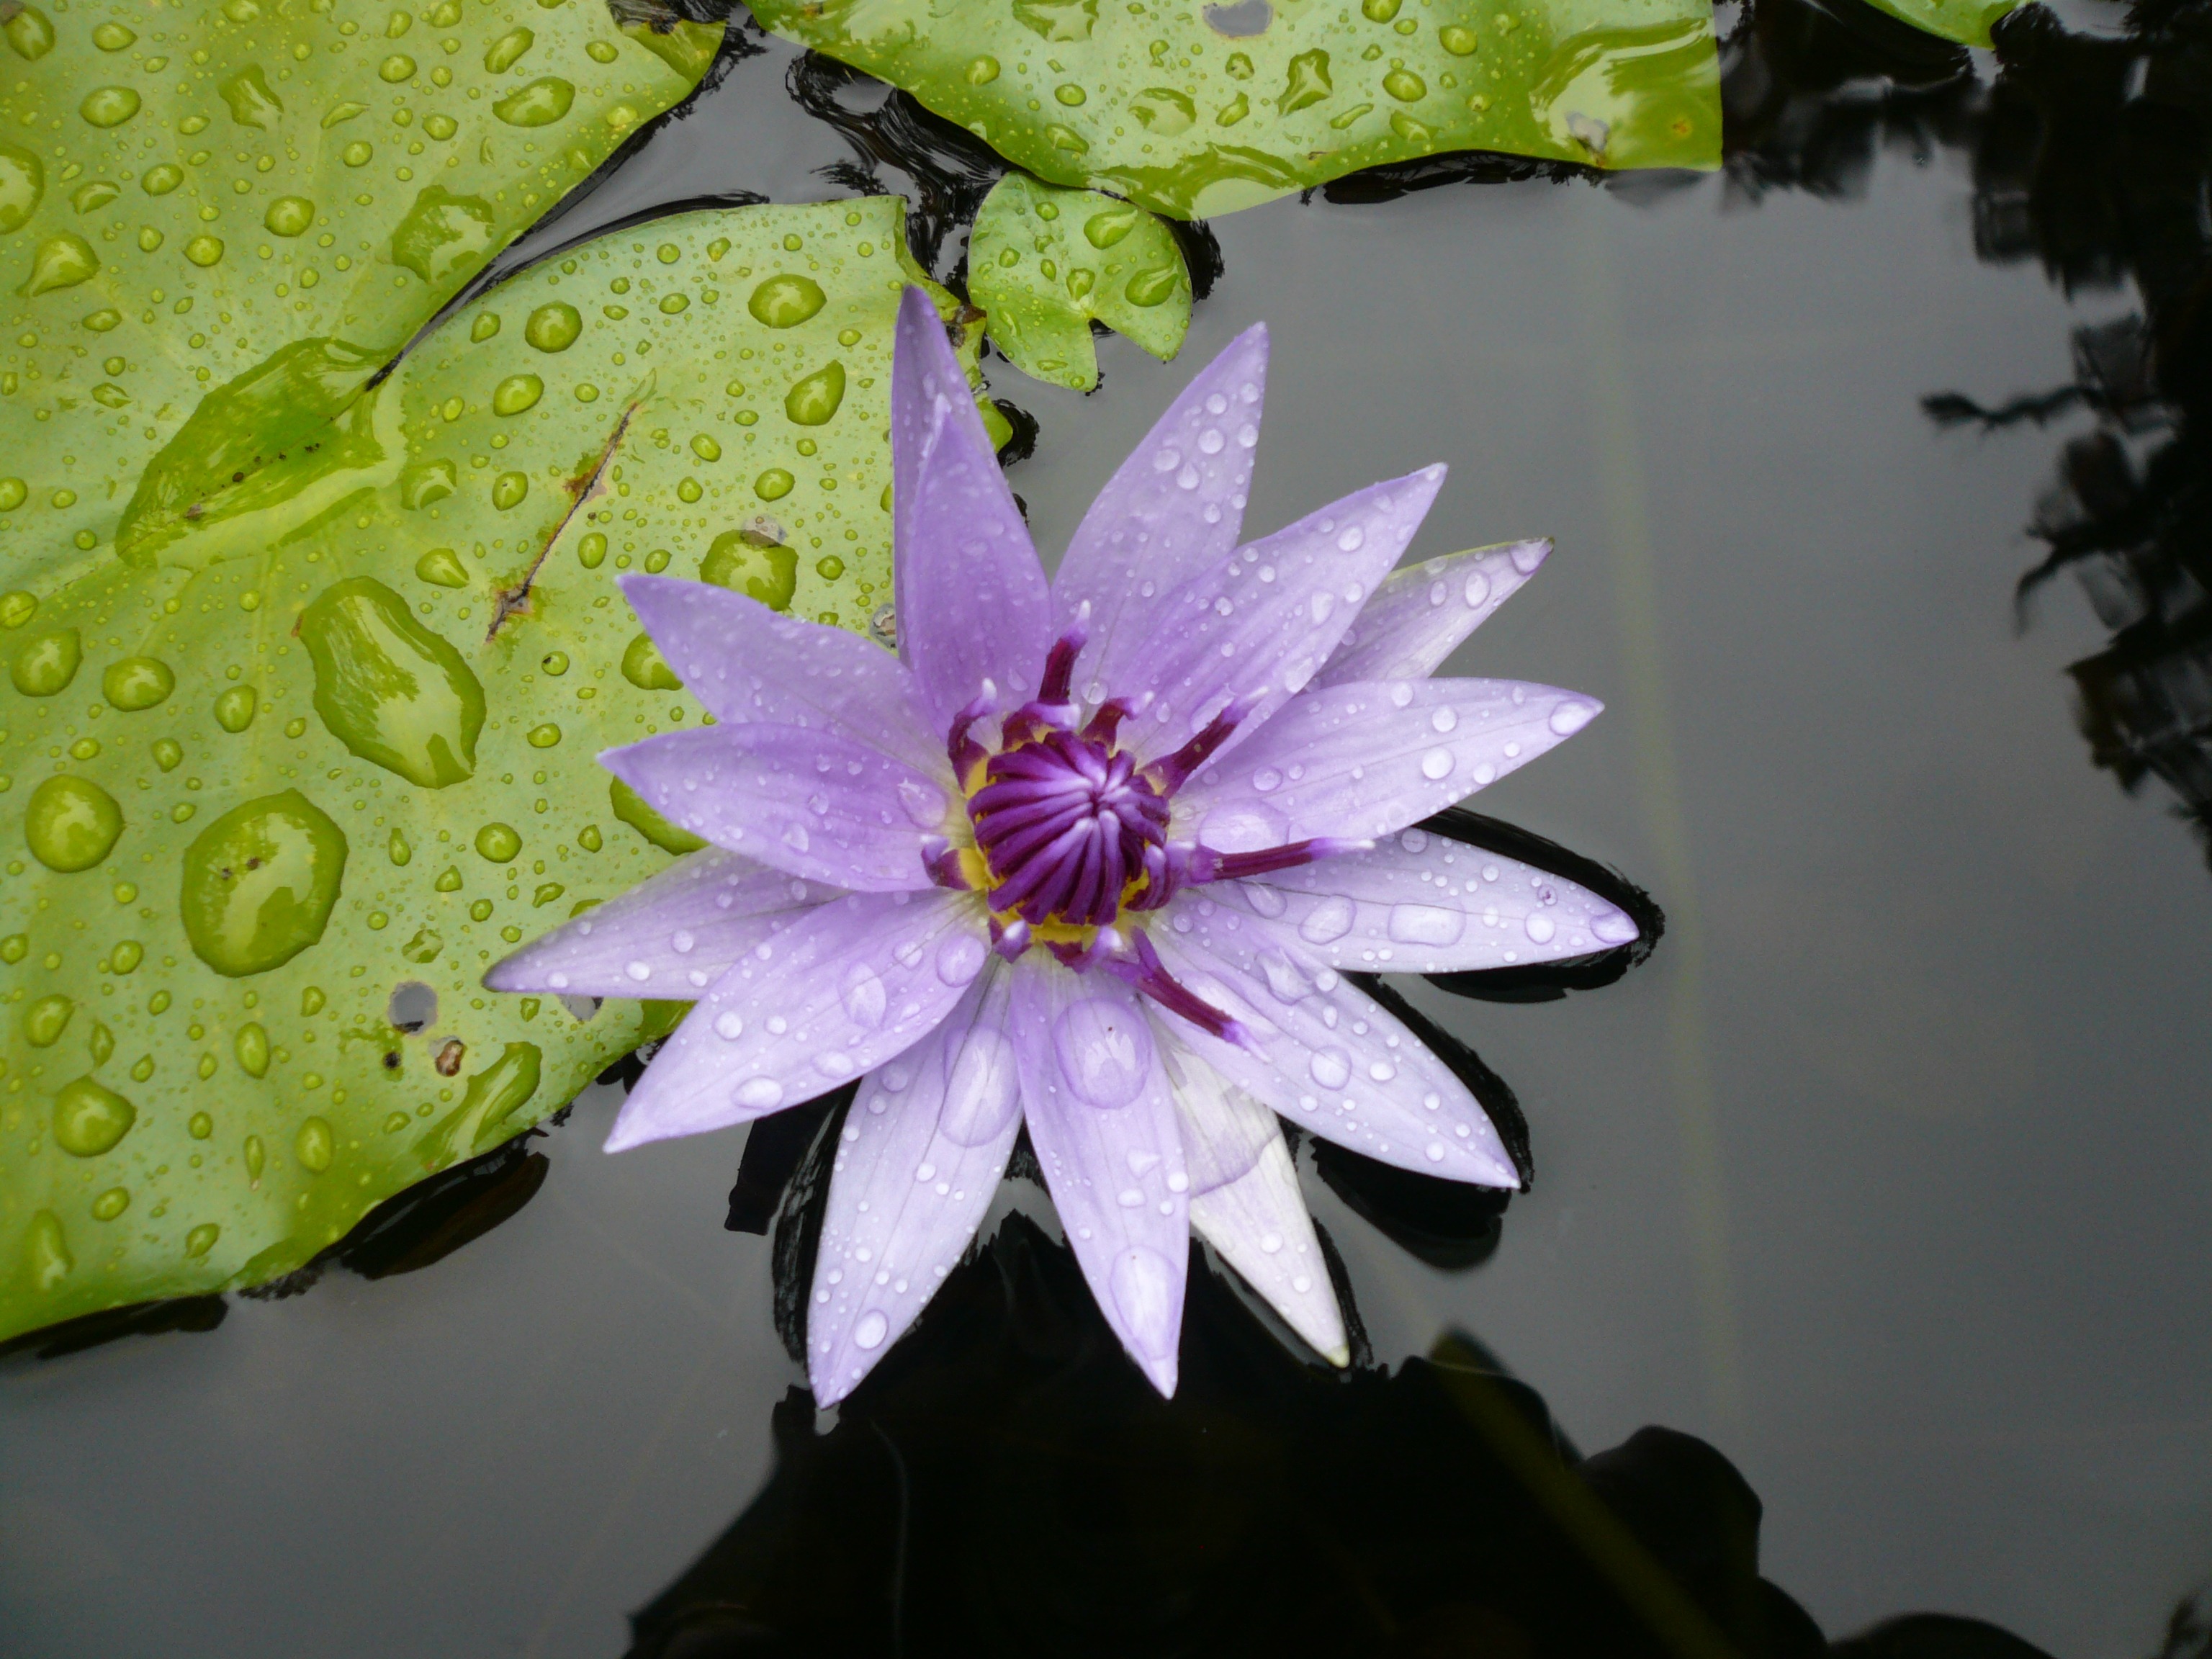
nature, blossom, plant, leaf, flower, purple, petal, pond, botany, flora, water lily, caribbean, floristry, martinique, macro photography, flowering plant, land plant